Less Than Jake

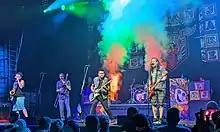
Less Than Jake performing on the Back for the Attack Tour in 2022

In 2022, Less Than Jake and Bowling for Soup performed over forty shows as part of their Back for the Attack Tour, which also featured The Aquabats on some dates.